An Crisis

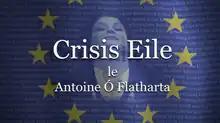
"Crisis Eile" title card

An Chomhairle Teanga (ACT, "The Language Council"), an Irish-language government agency, deals with cutbacks after the post-2008 Irish economic downturn, media scrutiny and a difficult new Minister.